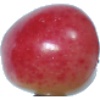
Label: cherry_rainier